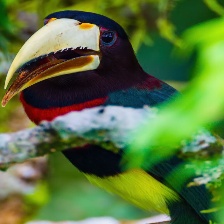
Species: IVORY BILLED ARACARI
Scientific name: PTEROGLOSSUS AZARA
ImageNet parent category: toucan